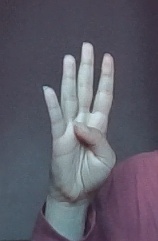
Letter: kaaf